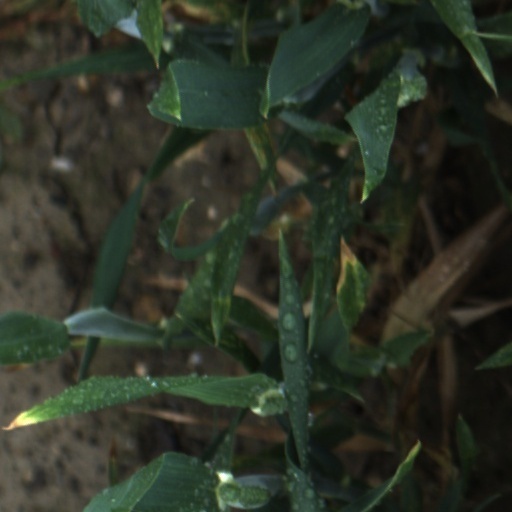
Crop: wheat